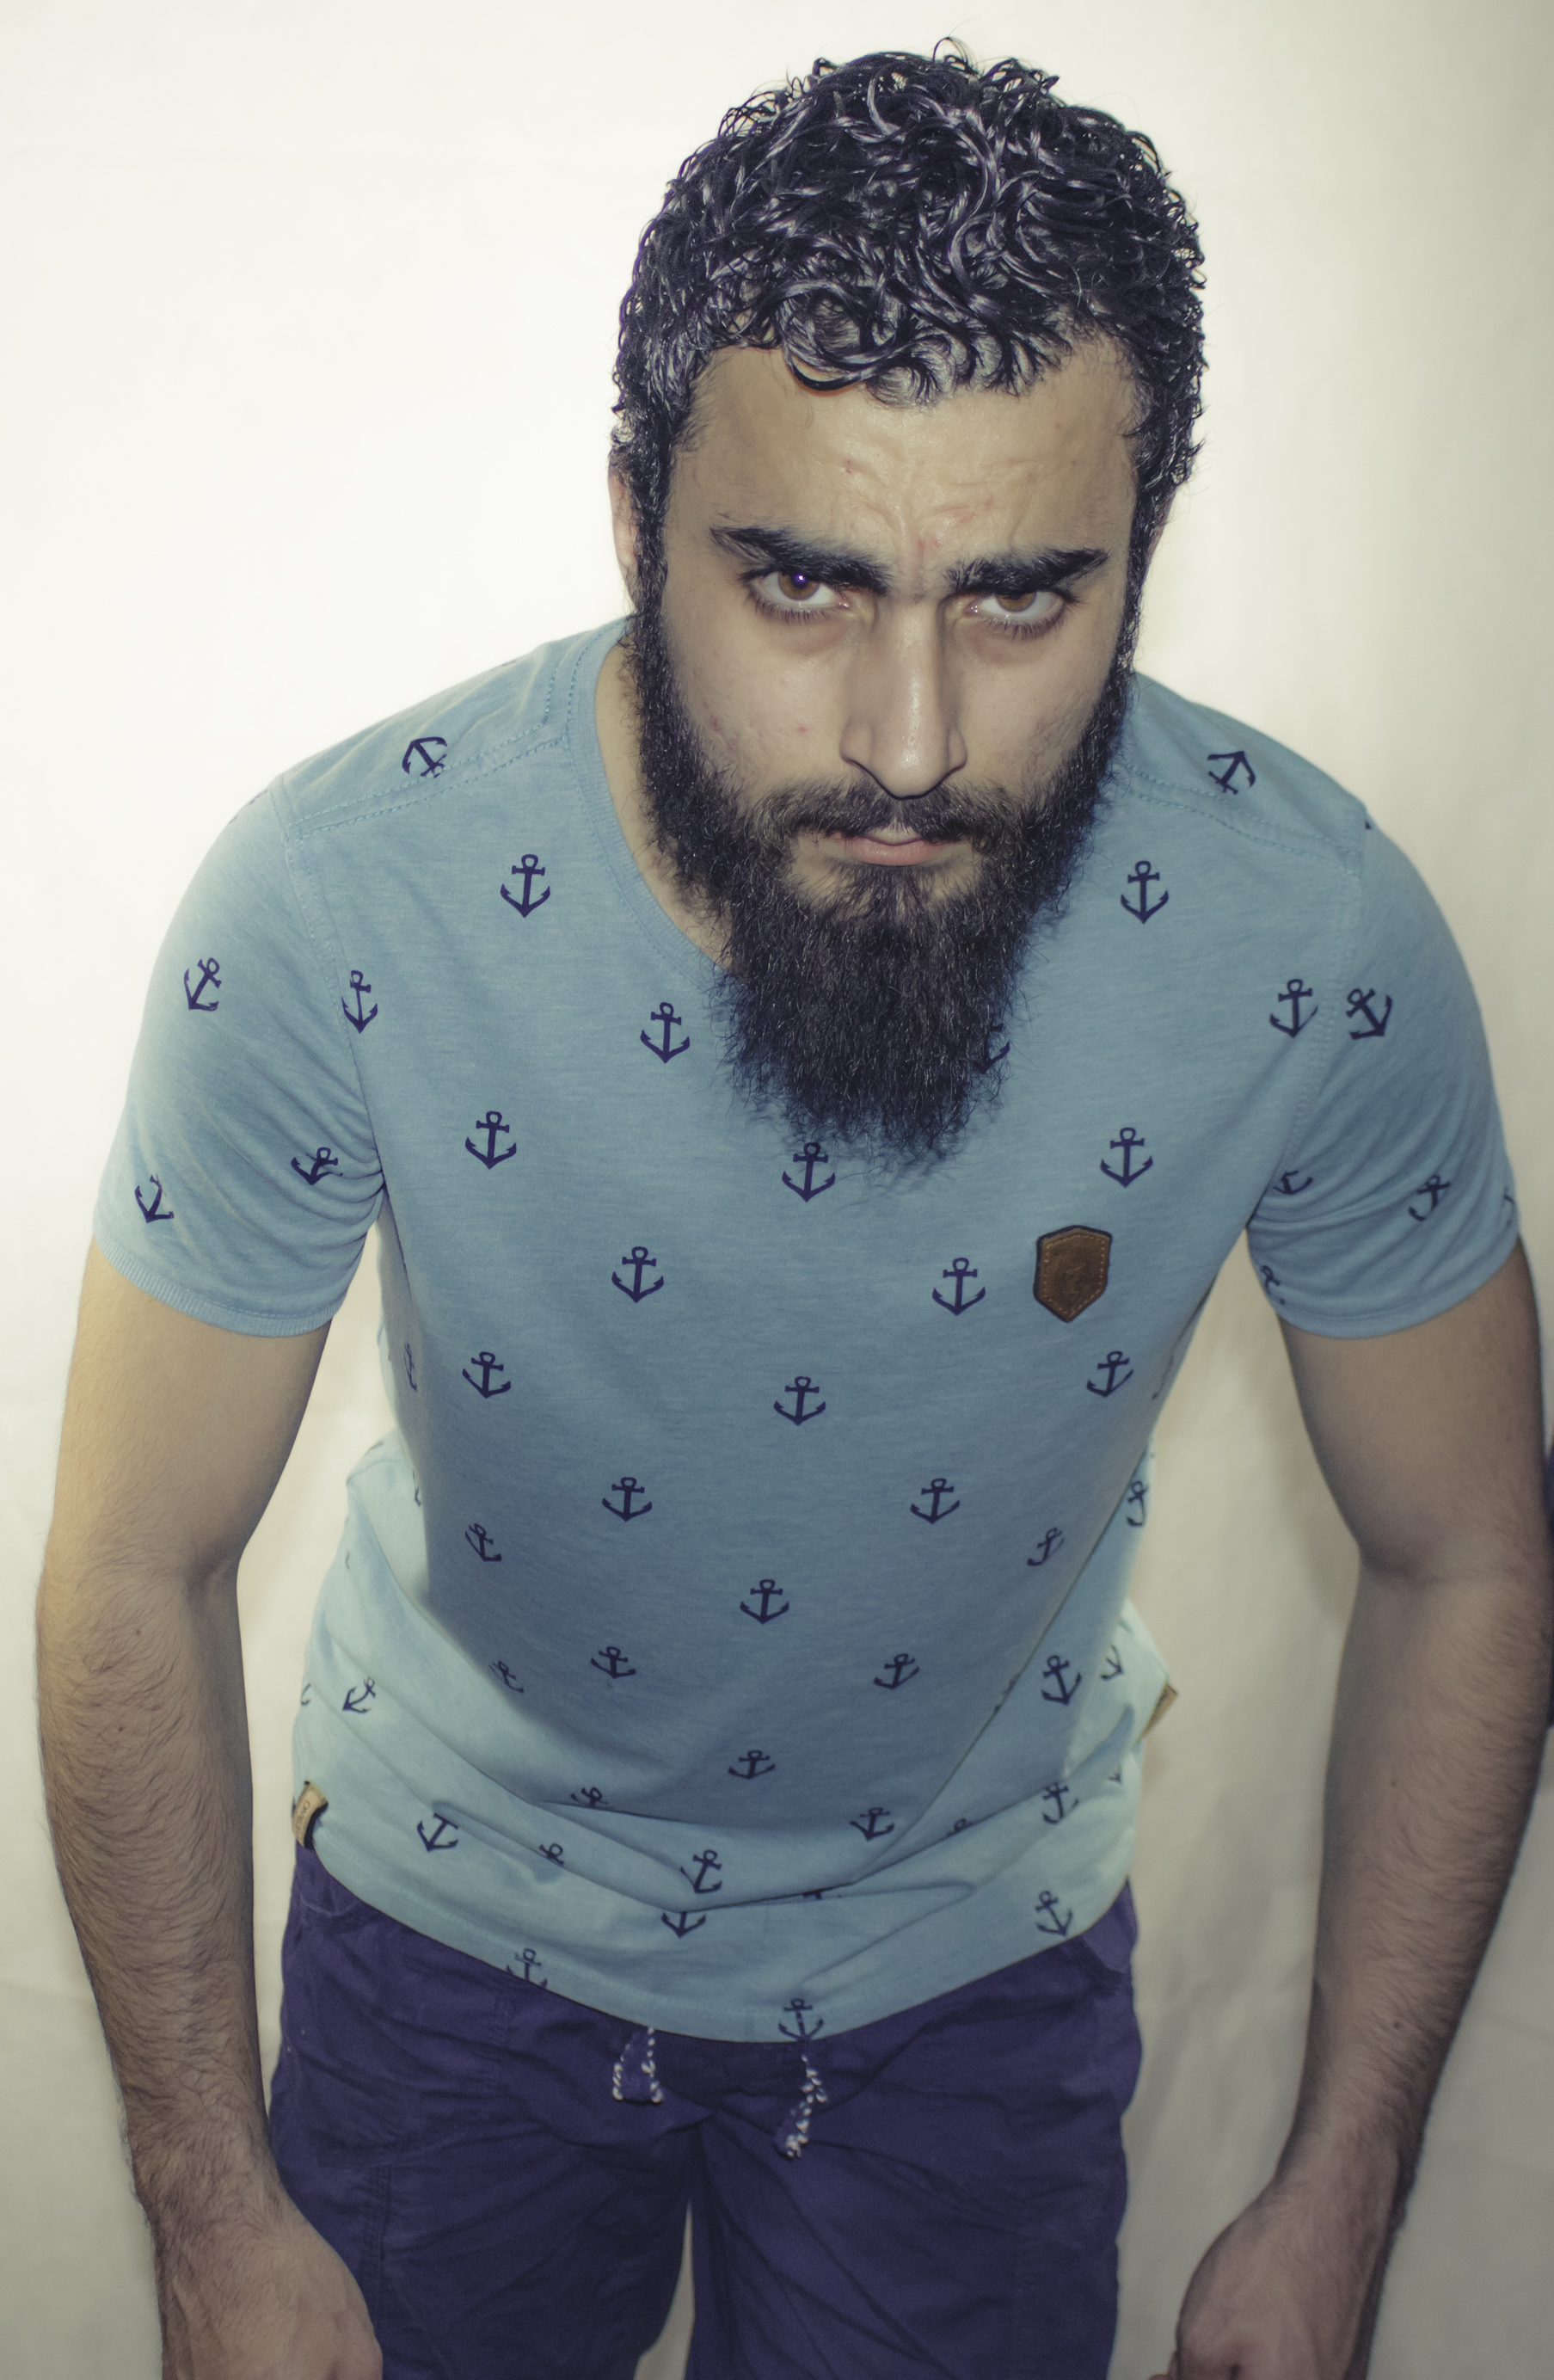
model, hair, facial hair, beard, man, t shirt, neck, standing, forehead, moustache, human, cool